French colonial empire

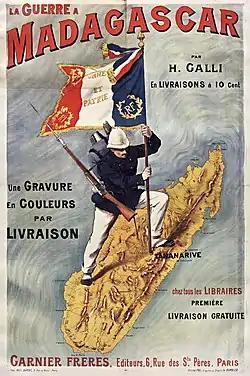
Engraving celebrating the conquest of Madagascar in 1895

The French Colonial Empire established a protectorate in Morocco between the years of 1912 to 1956. France's general approach to governing the protectorate of Morocco was a policy of in-direct rule where they co-opted existing governance systems to control the protectorate. Specifically, the Moroccan elite and Sultan were both left in control while being strongly influenced by the French government.